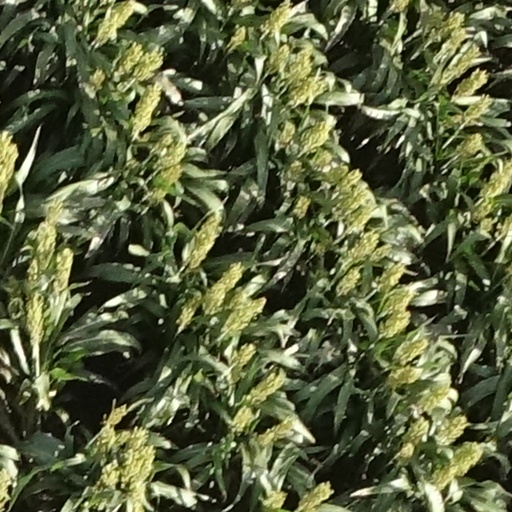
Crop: sorghum